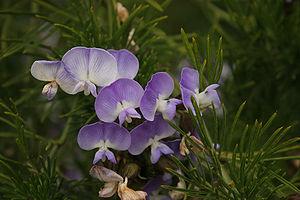
Psoralea est un genre de plantes dicotylédones de la famille des Fabaceae, sous-famille des Faboideae, originaire des régions tropicales et tempérées, en particulier en Afrique australe, qui comprend une centaine d'espèces acceptées.